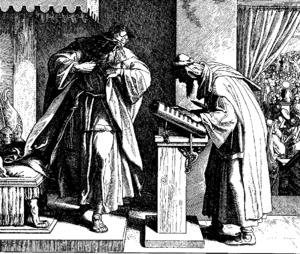
Gravure en bois pour «Die Bibel in Bildern», 1860. Русский: Гравюра из цикла «Библия в картинах», 1860 год. Иосия слушает слова Торы"